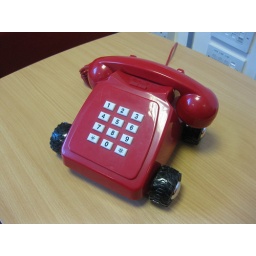
Just fooling around in the office with black and red items